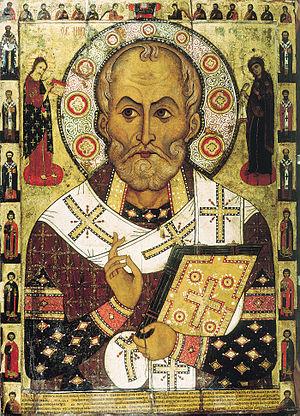
Saint Nicolas, Nicolas de Myre (icône russe) Español: San Nicolás, Nicolás de Myra (icono ruso) Esperanto: Sankta Nikolao (rusa ikono) Italiano: San Nicola, Nicola di Myra (icona russa) Lëtzebuergesch: Den Hellegen Nikolaus vu Myra (Kleeschen)
L'icône de Nicolas Lipenski est une icône de Nicolas Thaumaturge, appelé aussi Nicolas de Myre, et plus communément saint Nicolas, peinte pour l'église de Nicolas de Lipno à Novgorod, en 1294, par le peintre d'icône Aleksa Petrov. Elle est conservée au musée de la ville de Novgorod.
L'église Saint-Nicolas est une église catholique située à Wasquehal, dans le département du Nord, dans les Hauts-de-France. Elle est située au centre de la cité. Sa façade occidentale domine la Place du général de Gaulle. Sa construction commencée sous l'impulsion de l'abbé Jules-Hippolyte Boedt, s'étend sur plus de 50 ans, de 1877 à 1929. Cette église de type gothique simple est dédiée à Saint Nicolas. Elle dépend du doyenné de Roubaix de l'archidiocèse de Lille.
L'église Saint-Nicolas sur la Lipna est une église orthodoxe, témoignage de l'architecture en pierre de Novgorod. Elle est située sur la petite île de Lipna, au confluent du Msta et du lac Ilmen, à 9 kilomètres de Veliki Novgorod. L'autel principal est dédié à saint Nicolas le thaumaturge, tandis que celui de la chapelle l'est à saint Clément.
Nicolas de Myre ou Nicolas de Bari, communément connu sous le nom de « saint Nicolas », est né à Patare, en Lycie, vers 270 et mort à Myre en 345. Évêque de Myre en Lycie, il a probablement participé au premier Concile de Nicée au cours duquel il a probablement combattu l'arianisme.
Aleksa Petrov est un peintre d'icônes russe de la fin du XIIIᵉ siècle, auteur de l'icône représentant Nicolas Lipenski pour l'église Saint-Nicolas sur la Lipna près de Veliki Novgorod.
Le musée-réserve de Novgorod est un musée d'État, dont la compétence s'étend à la ville de Veliki Novgorod, à l'oblast de Novgorod et en particulier au Kremlin de Novgorod appelé aussi « Détinets ».